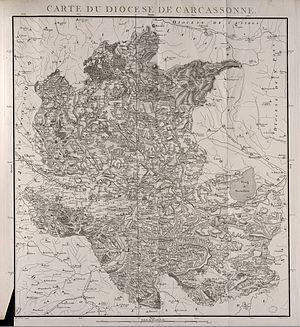
Carte du diocèse de Carcassonne, extraite de Diocèses de la province du Languedoc (1781)
Liste des évêques de Carcassonne :